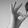
ASL letter: F